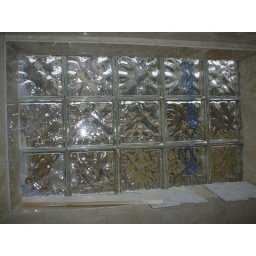
This glass brick wall is the back wall, over the bench, in the shower area